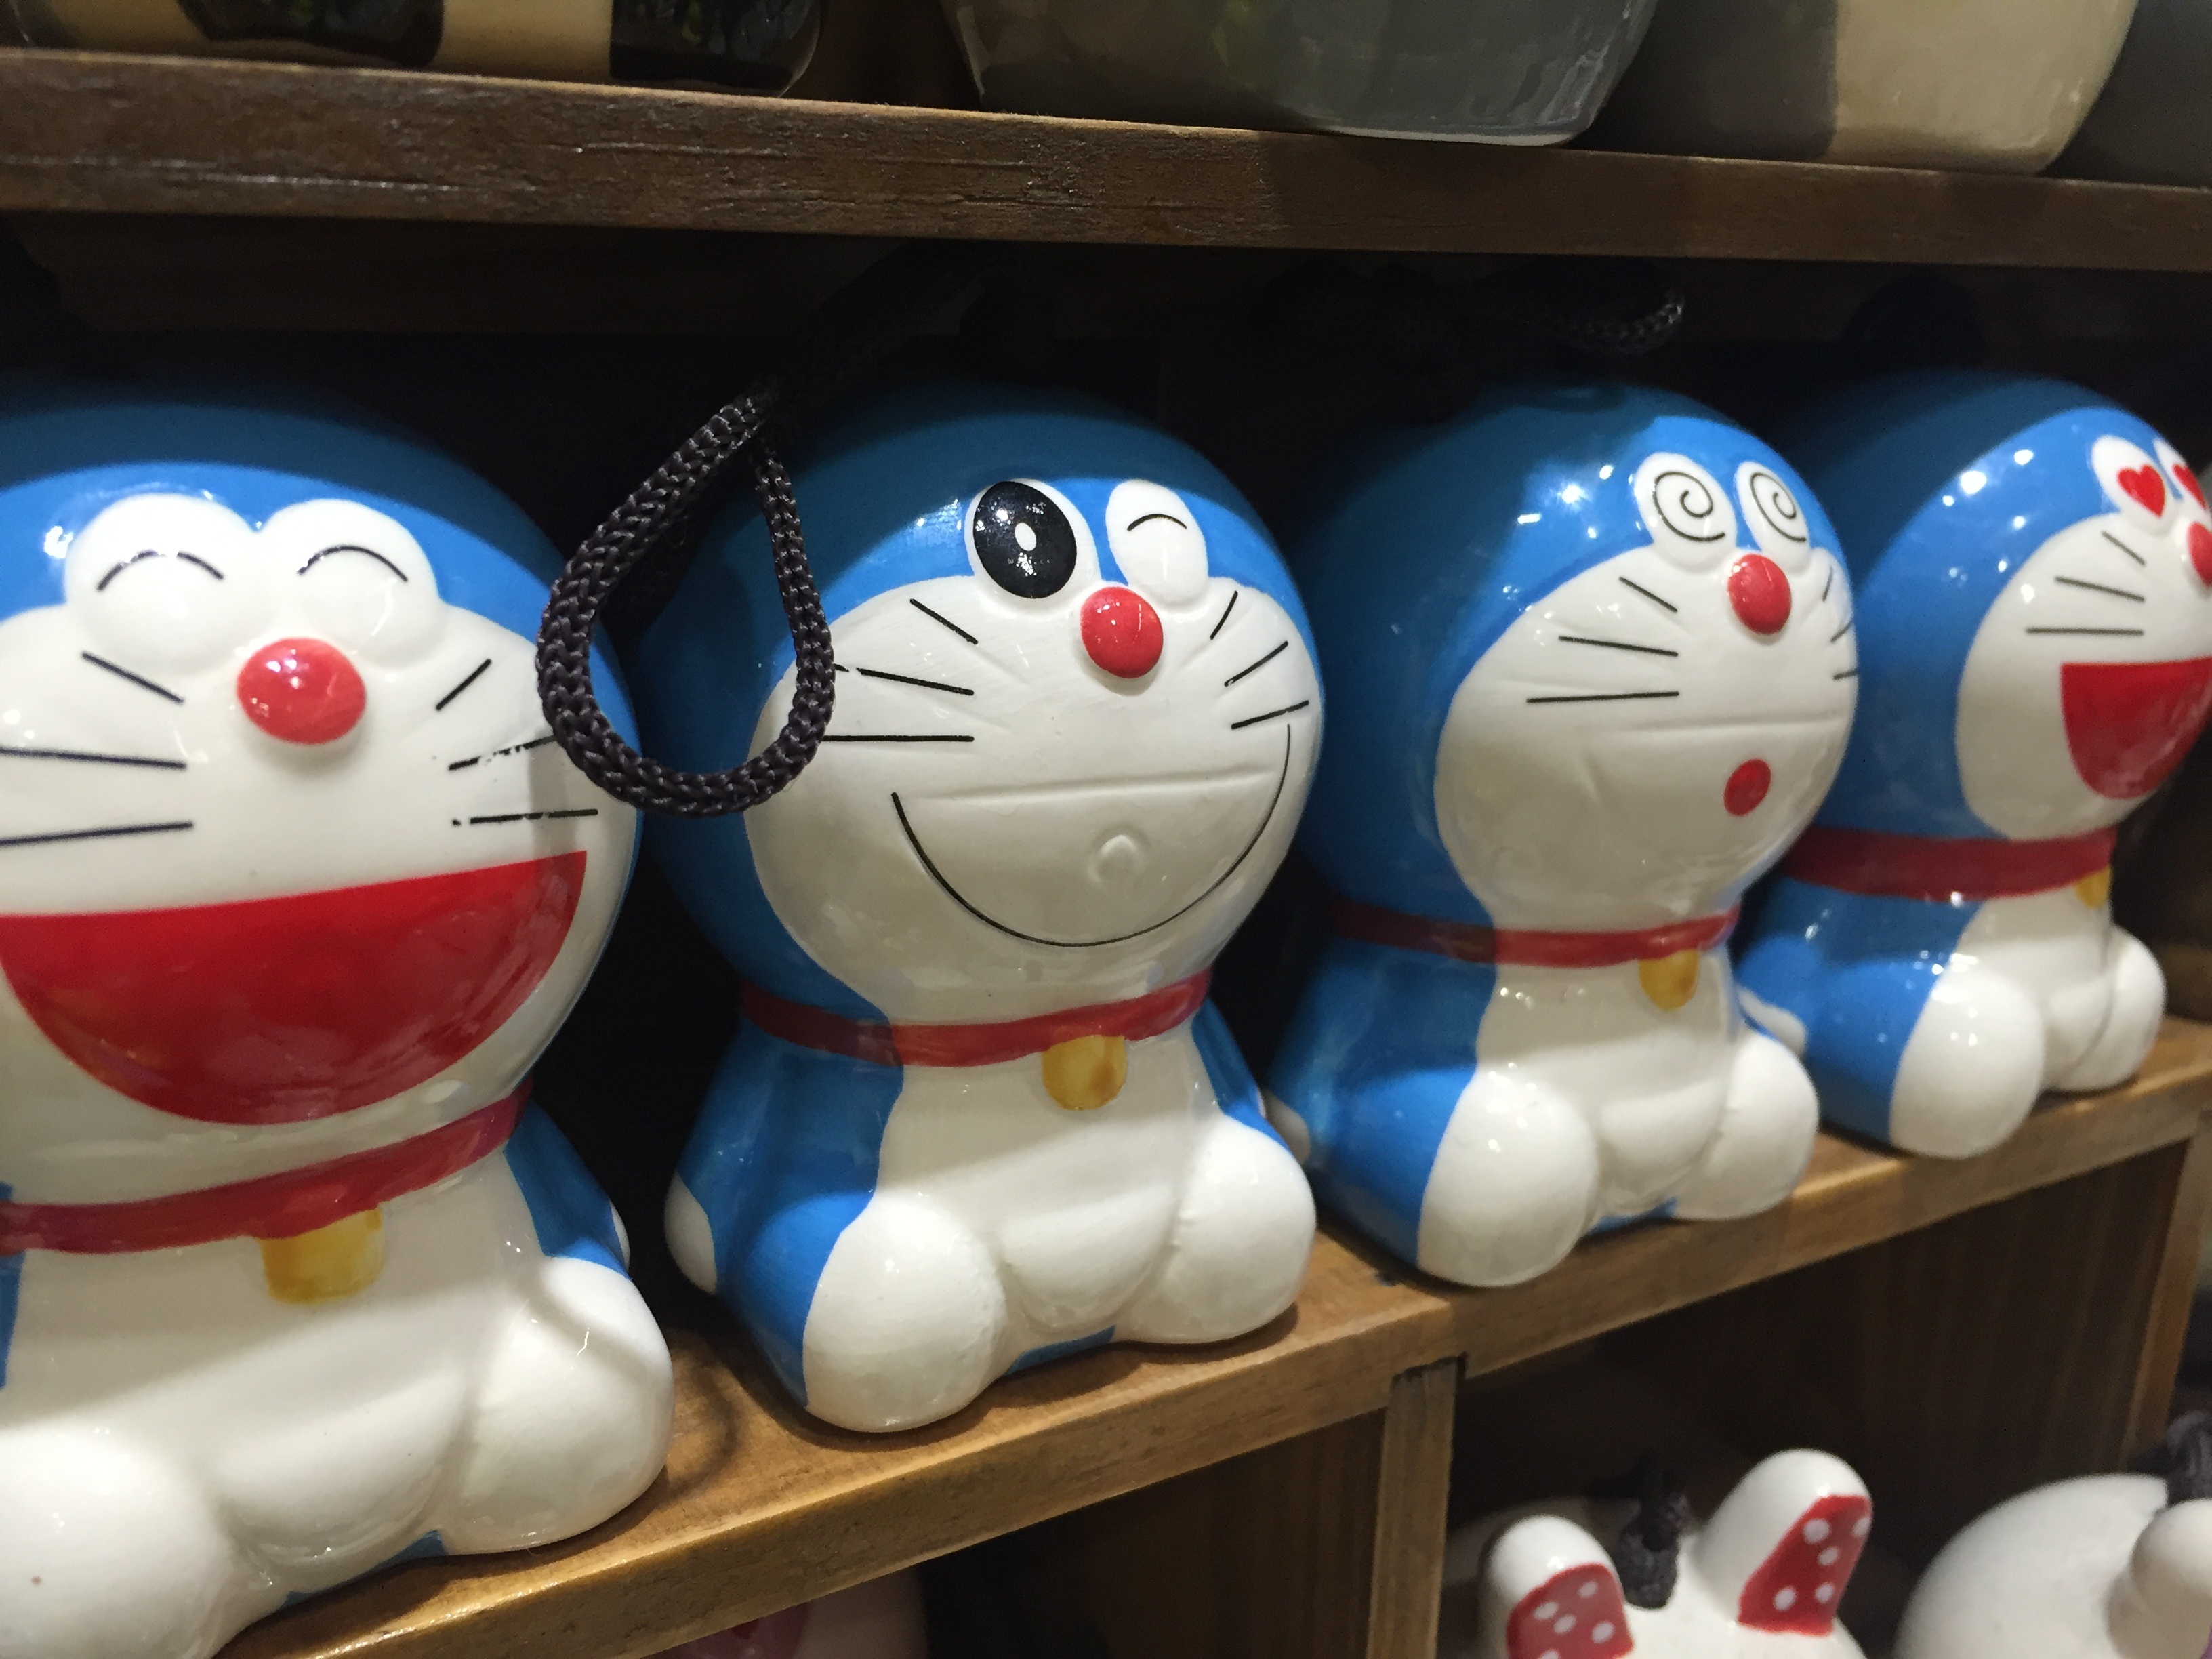
shelf, toy, laughing, art, japanese, ball, toys, games, manga, inflatable, wink, doraemon, phone charms, stuffed toy